10,000 Maniacs

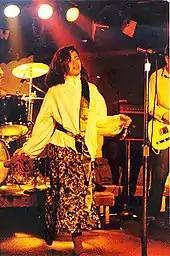
Natalie Merchant as lead singer in 1984

The band was formed as Still Life in 1981 in Jamestown, New York, by Dennis Drew (keyboards), Steven Gustafson (bass), Chet Cardinale (drums), Robert Buck (guitar), and Buck's ex-wife Terri Newhouse (vocals). Gustafson invited Natalie Merchant, who was 17 at the time, to do some vocals. John Lombardo, who was in a band named The Mills (along with brother guitarist/vocalists Mark Liuzzo and Paul Liuzzo and drummer Mike Young) and used to play occasionally with Still Life, was invited to join permanently on guitar and vocals. Newhouse and Cardinale left the band in July, and Merchant became the main singer. Various drummers came and left. The band changed its name to Burn Victims and then to 10,000 Maniacs, inspired by the 1964 low-budget horror movie "Two Thousand Maniacs!".